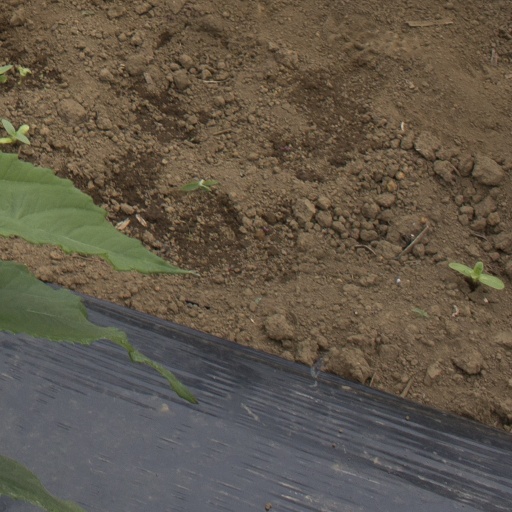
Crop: Jerusalem artichoke